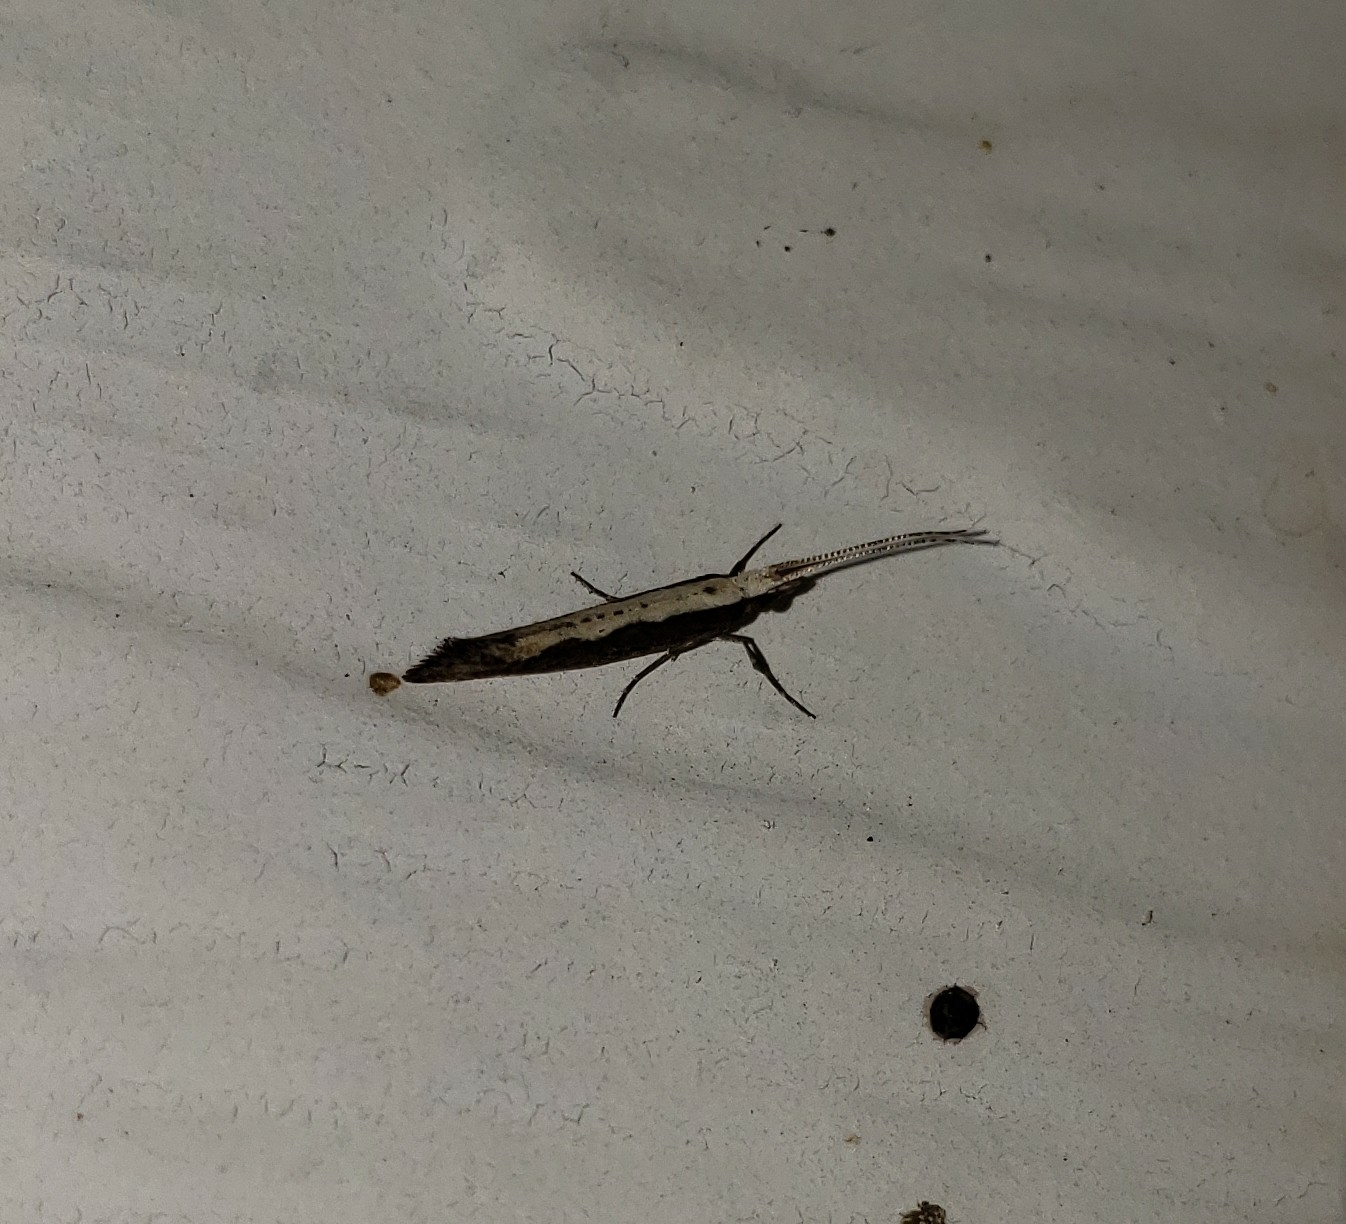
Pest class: diamondback_moth